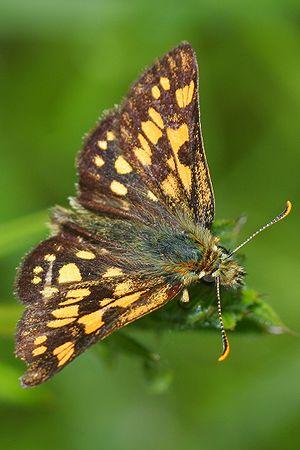
L’Hespérie du brome, Échiquier ou Hespérie échiquier est une espèce de lépidoptères de la famille des Hesperiidae, de la sous-famille des Heteropterinae et du genre Carterocephalus.